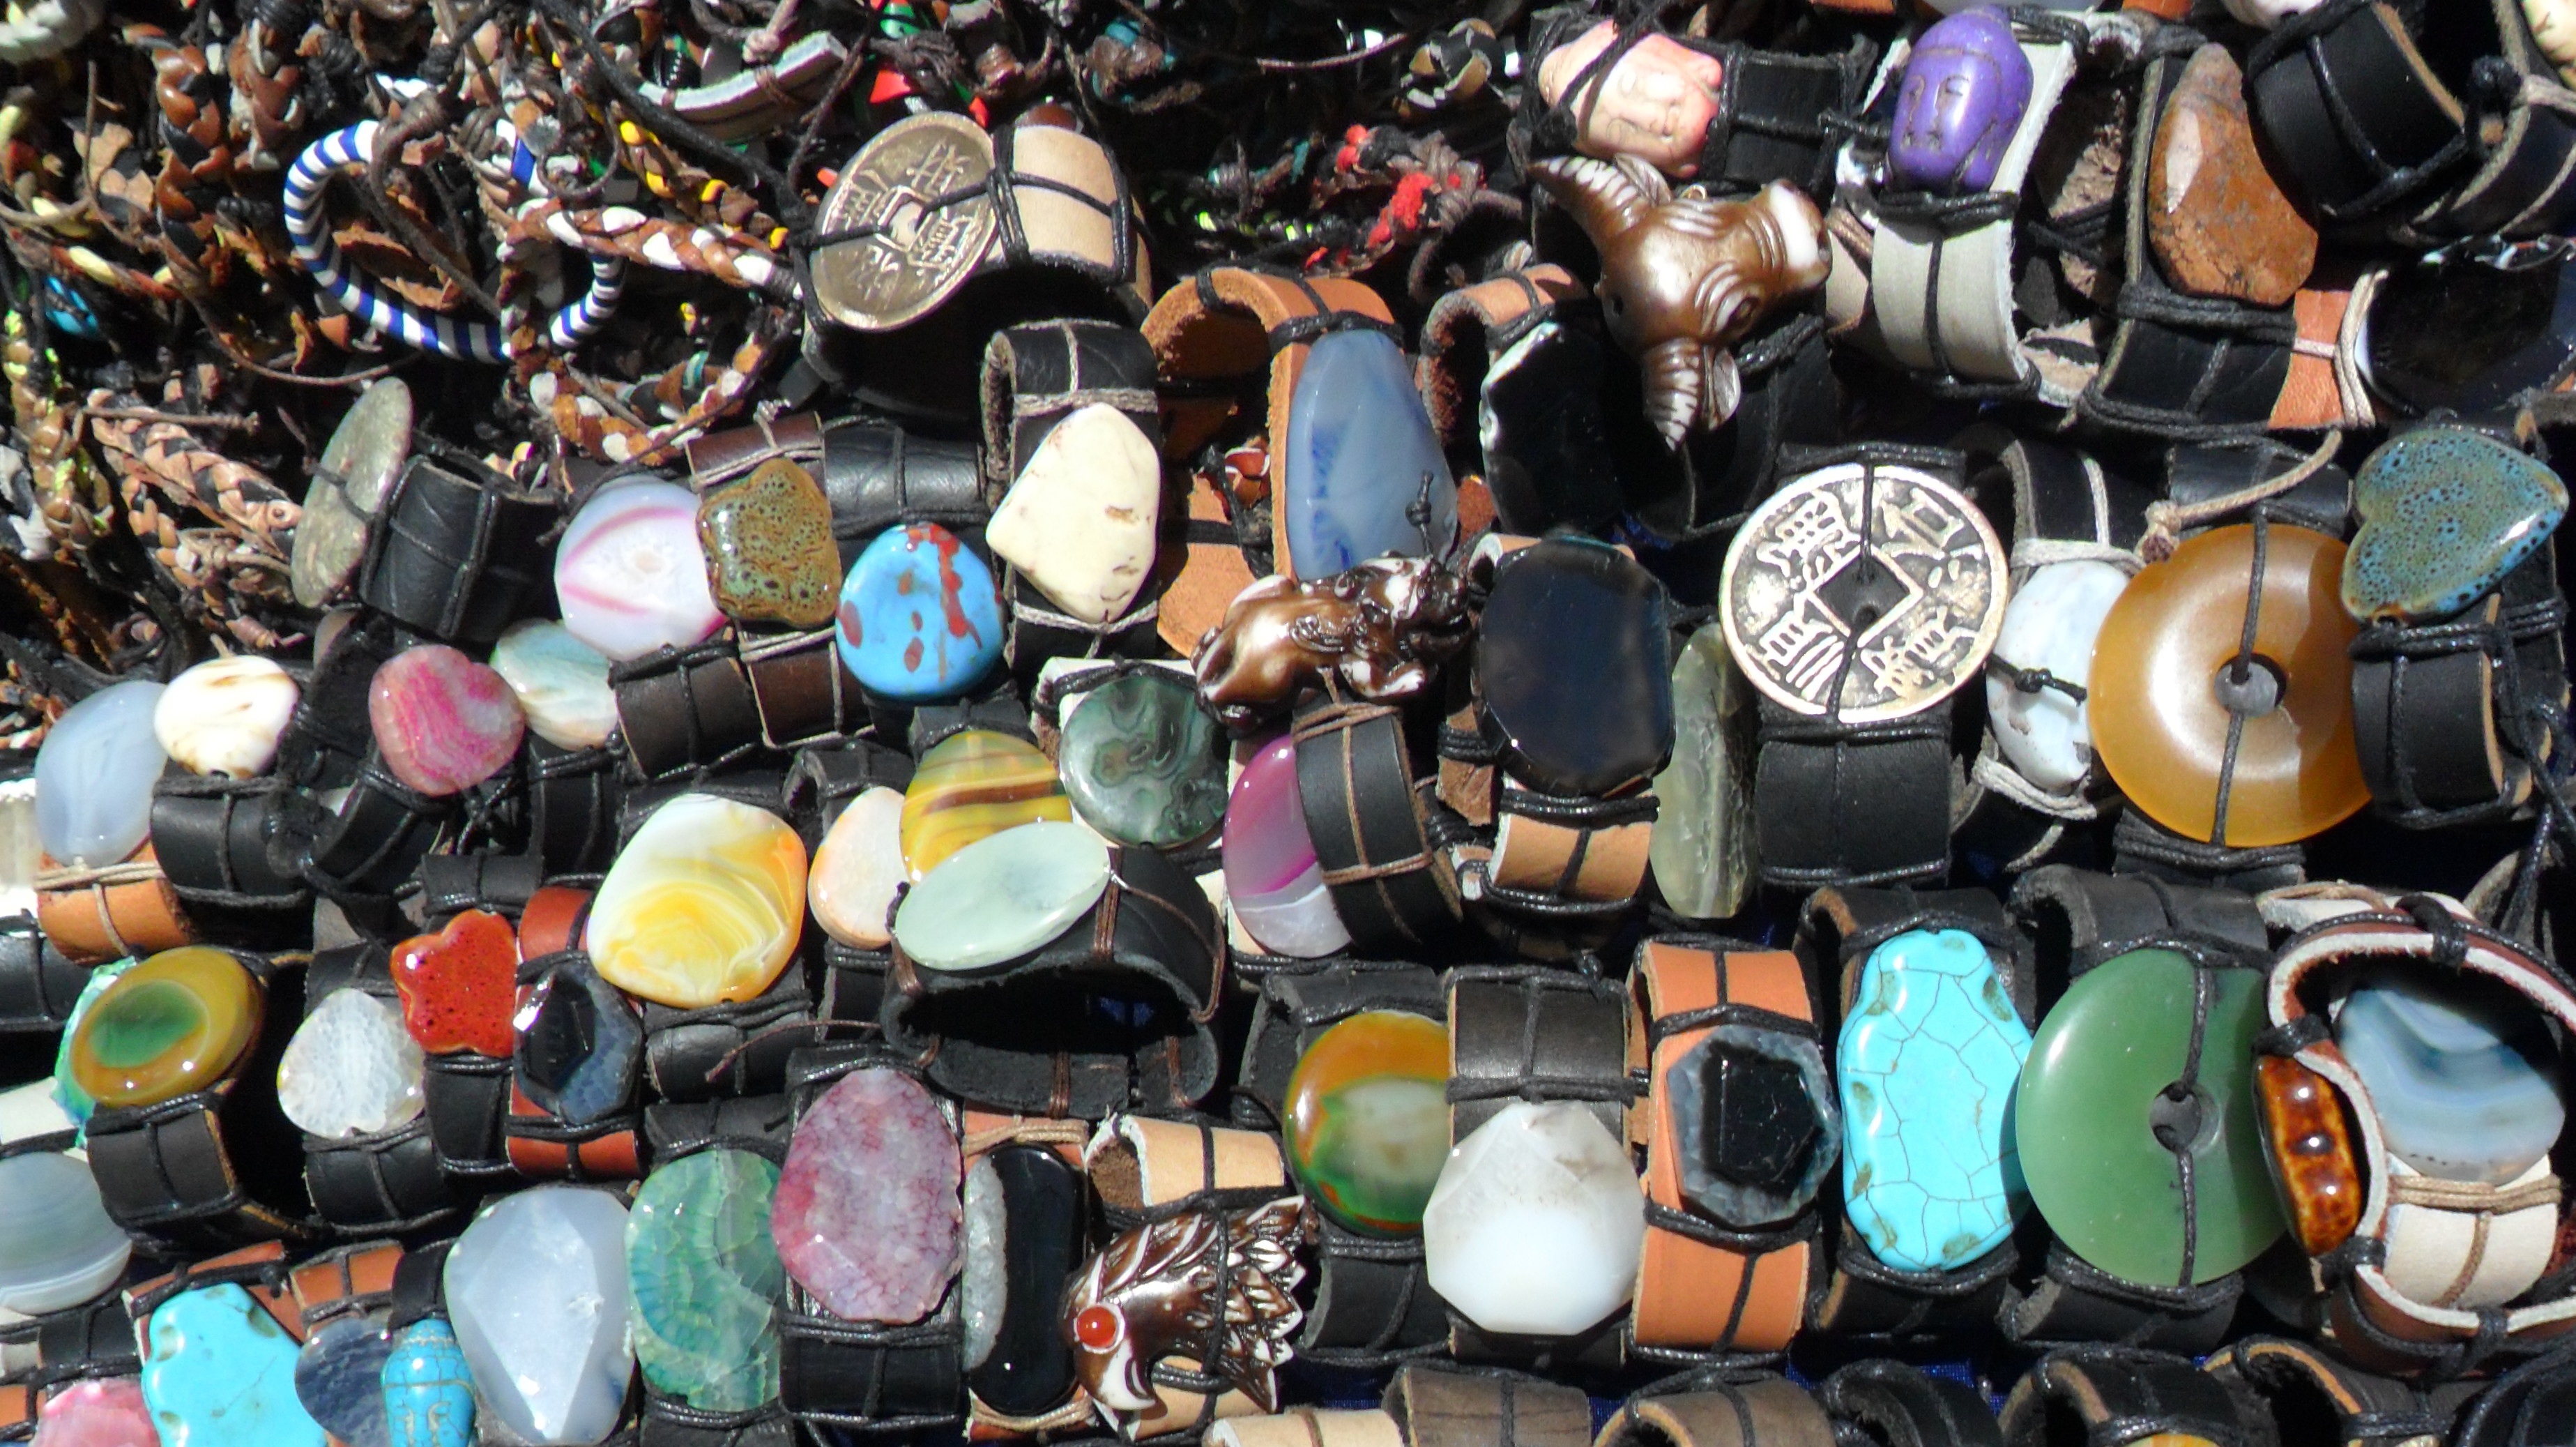
crowd, color, fashion, market, drum, jewelry, bracelet, stones, design, style, gem, accessory, wristbands